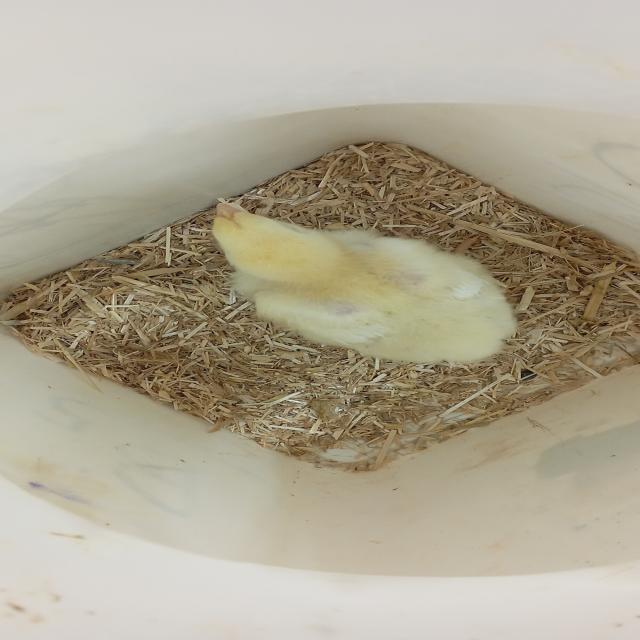
Weight: 243 g